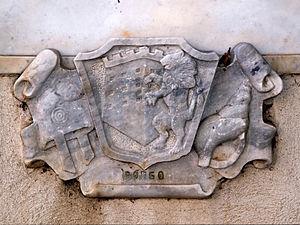
Borgo (Corse) - Armoiries de Borgo
Borgo est une commune dans la circonscription départementale de la Haute-Corse et le territoire de la collectivité de Corse.